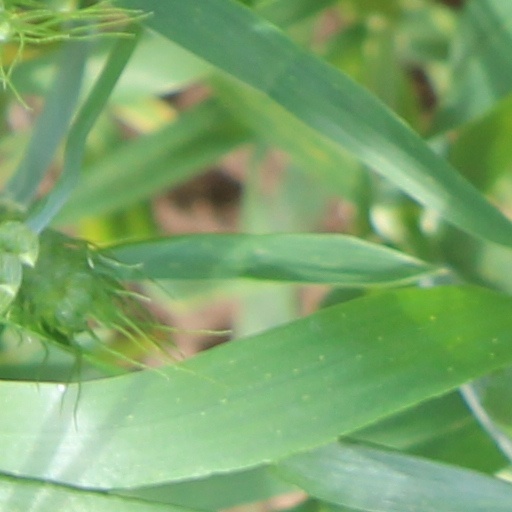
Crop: wheat